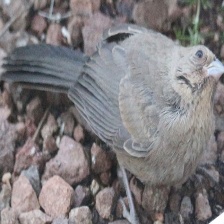
Species: ALBERTS TOWHEE
Scientific name: PIPILO ABERTI